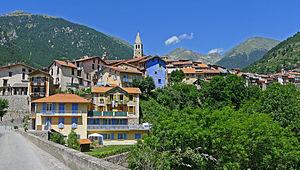
Vue du village de Saint-Martin-Vésubie en venant de la vallée du Var, dans les Alpes-Maritimes.
Saint-Martin-Vésubie est une commune française située dans le département des Alpes-Maritimes en région Provence-Alpes-Côte d'Azur. Ses habitants sont les Saint-Martinois.